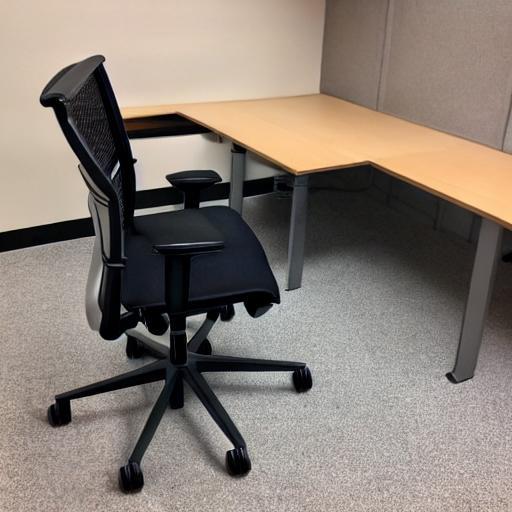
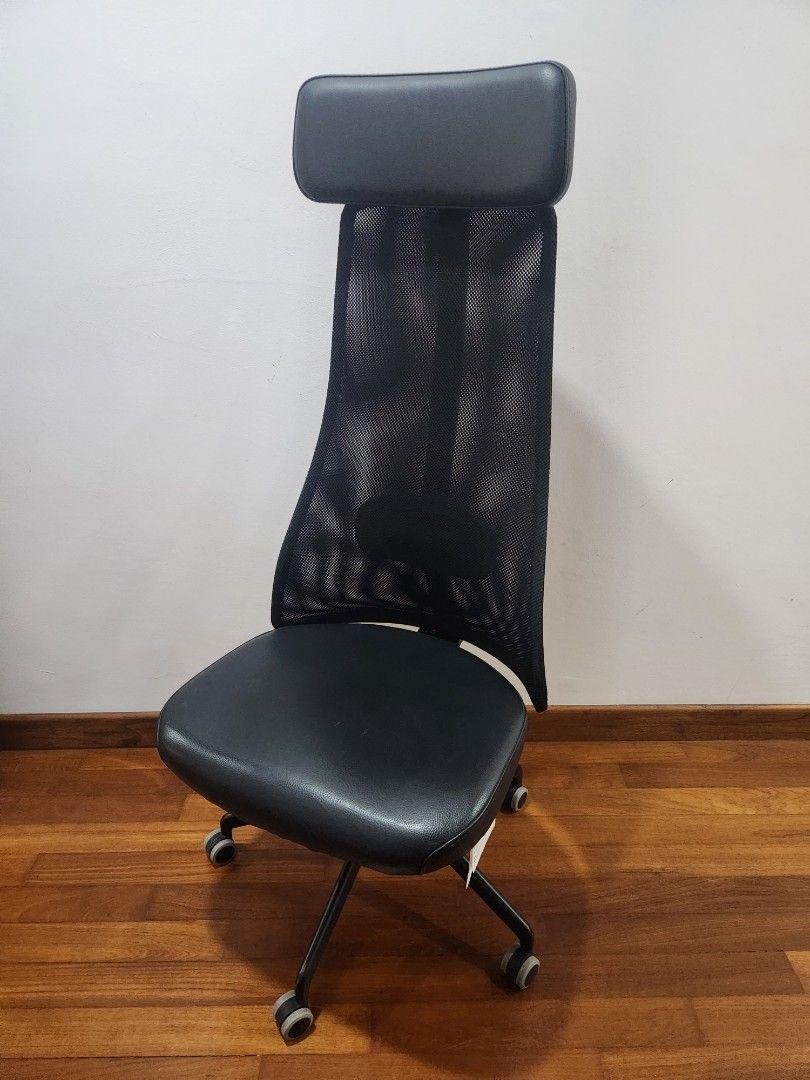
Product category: items_chair
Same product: no